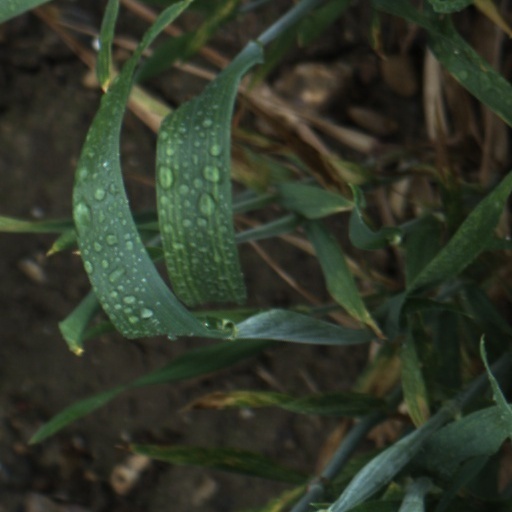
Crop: wheat